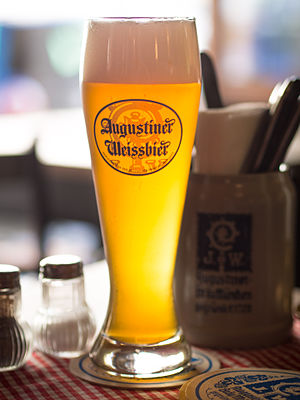
Hvedeøl
Augustiner Weißbier, en bajersk hvedeøl.
"Hvedeøl er en øltype, som har været fremstillet i Tyskland og Belgien i generationer. Det er en overgæret ølsort, hvor mindst halvdelen af malten stammer fra hvede. Øllet kaldes ""Hefeweizen"" eller ""Weißbier"" på tysk og ""witbier"" på nederlandsk.